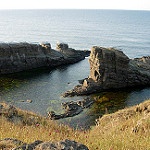
Label: sea